Ernst Ludwig Heim

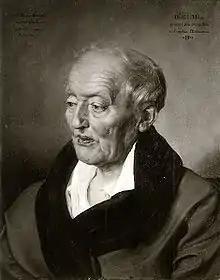
Ernst Ludwig Heim, painting by Julius Hübner.

Ernst Ludwig Heim (22 July 1747 – 15 September 1834) was a German physician and naturalist born in Solz, Thuringia. He was popular for providing free medical treatment in Berlin. As a naturalist Heim influenced Alexander von Humboldt and Christian Konrad Sprengel.